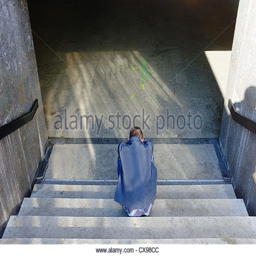
lonely man sitting on the stairs